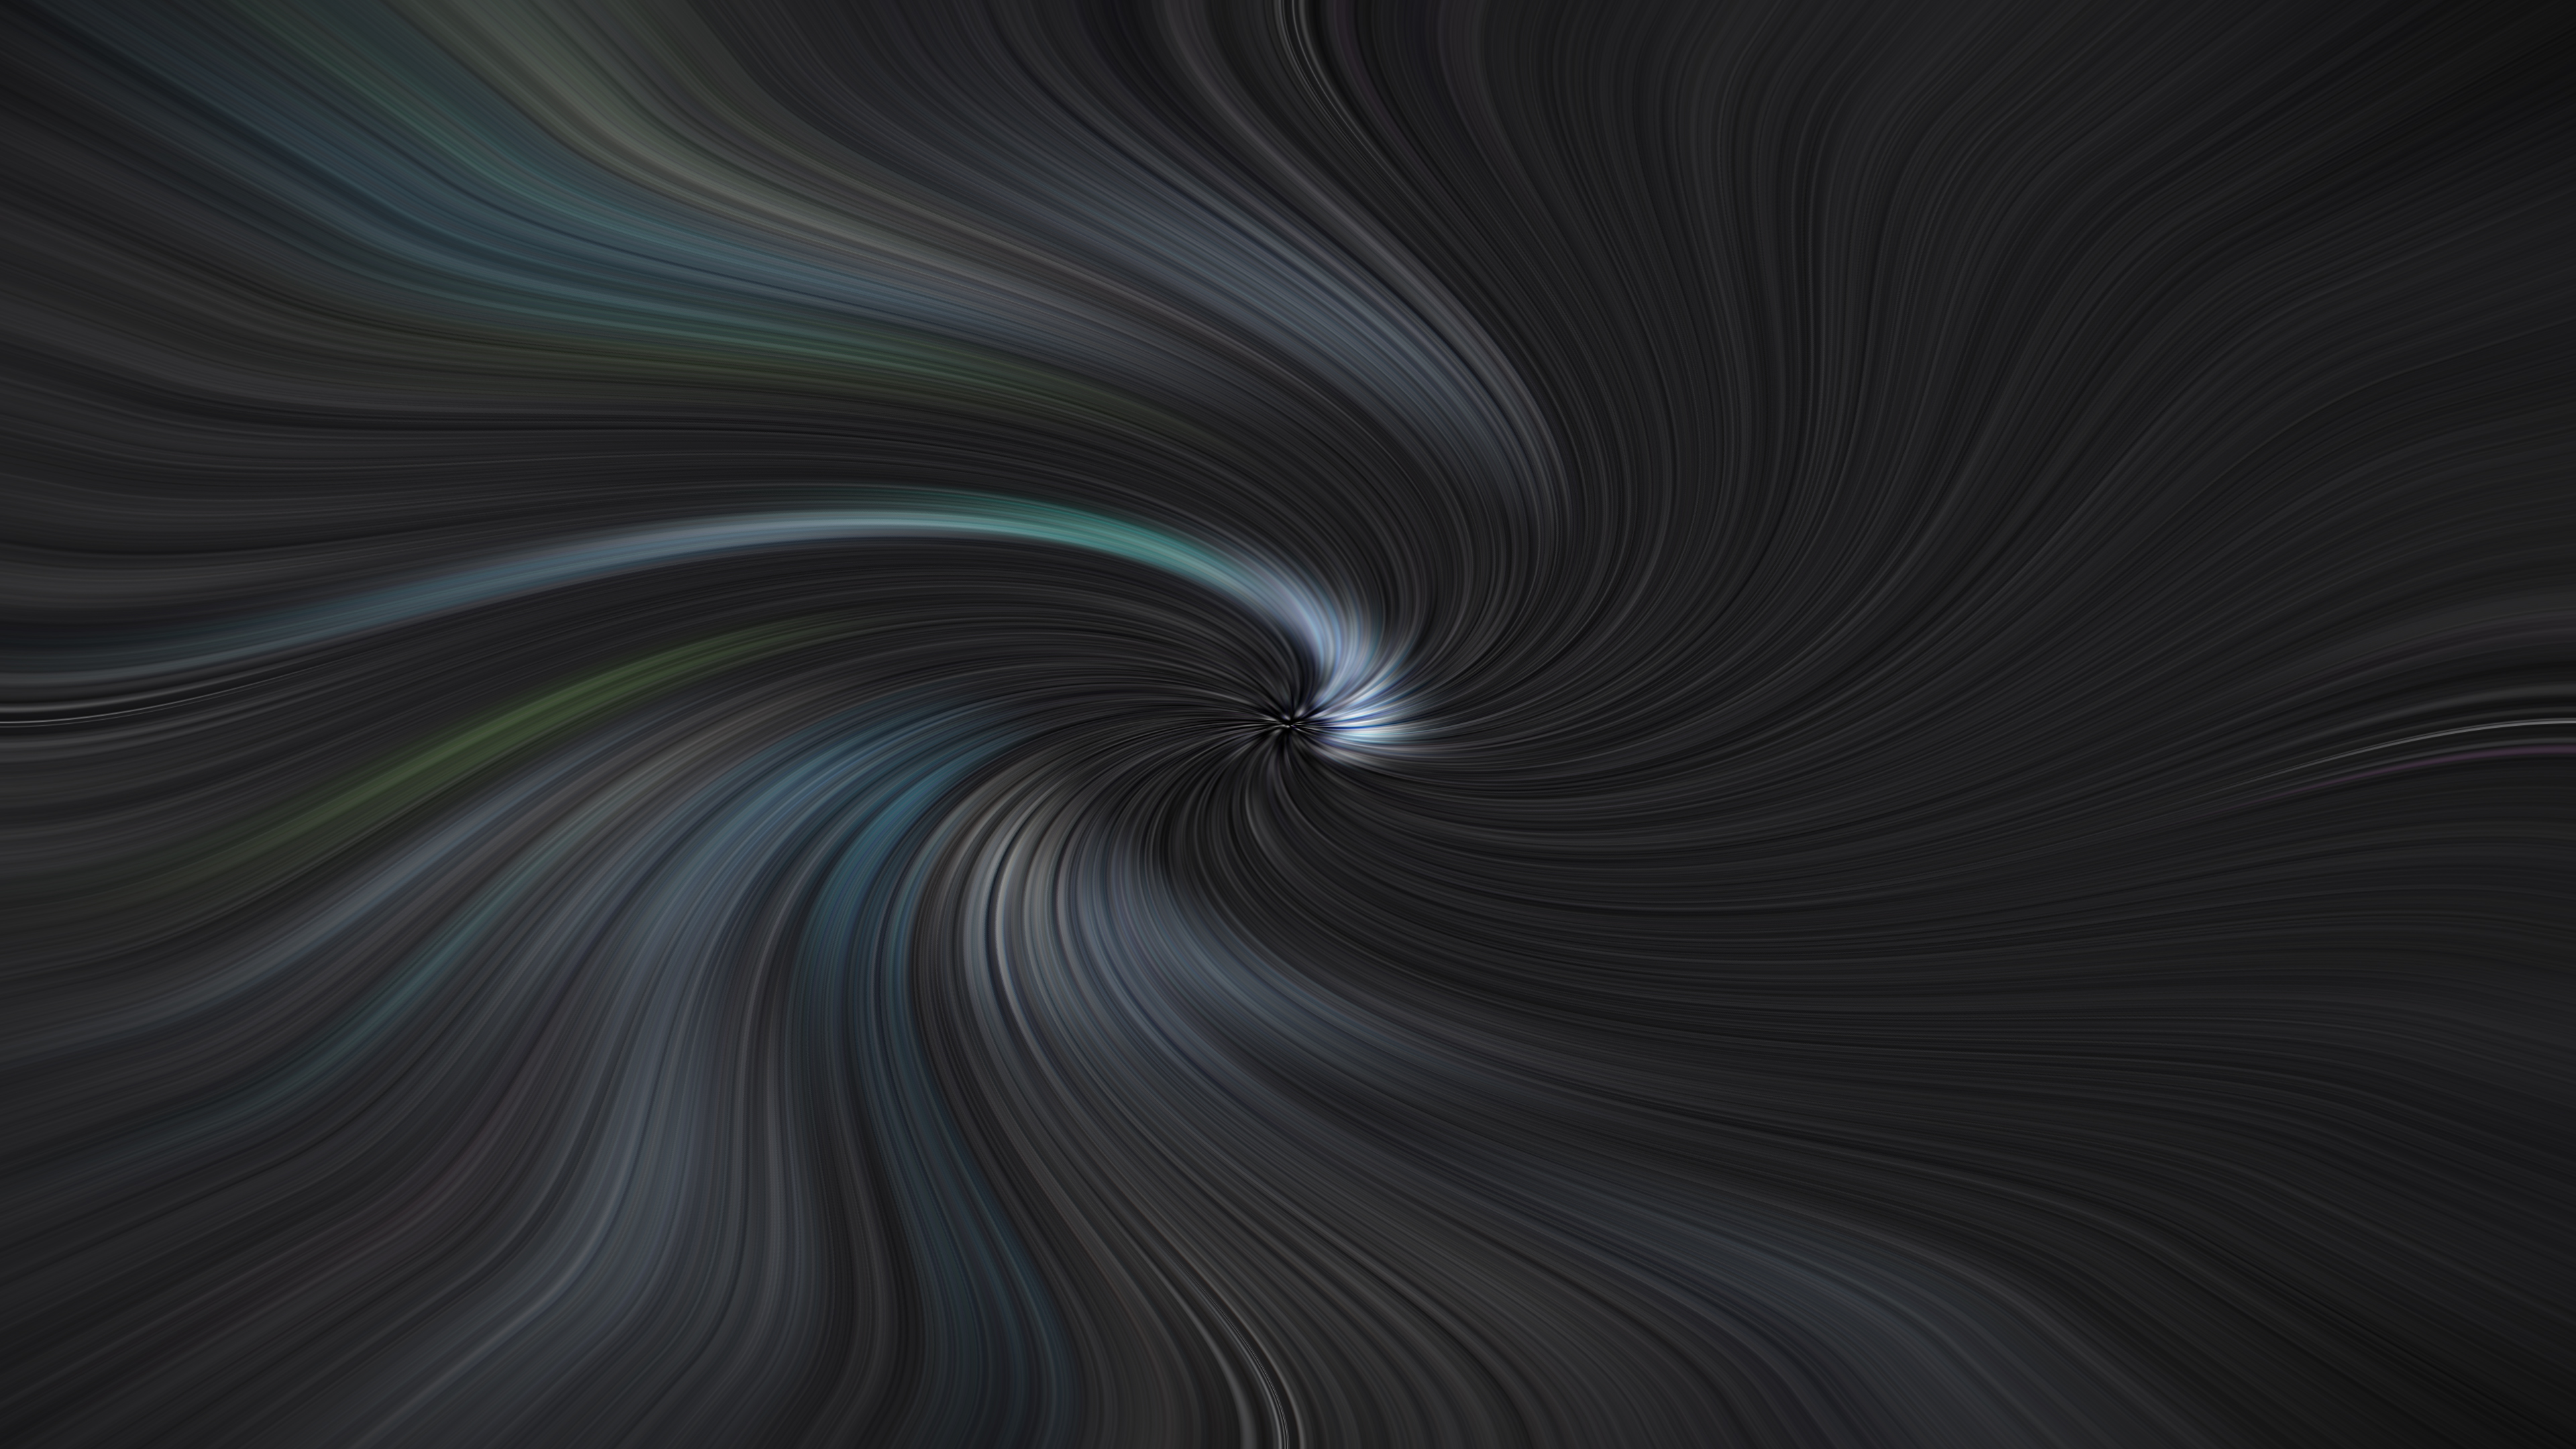
black, brown, fractal art, line, darkness, pattern, graphics, stock photography, art, space